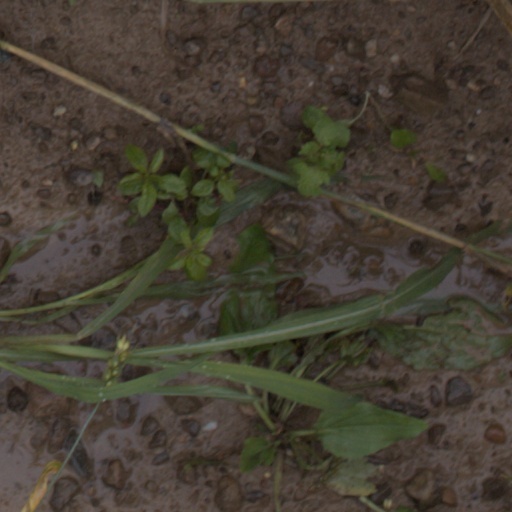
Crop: wheat